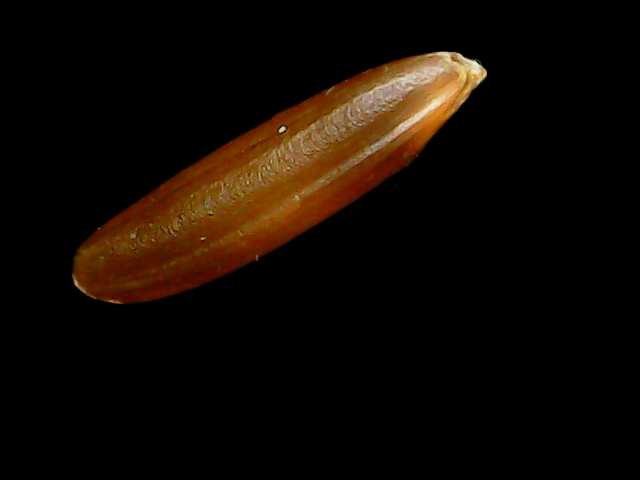
Rice variety: Binadhan20